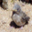
Label: bird